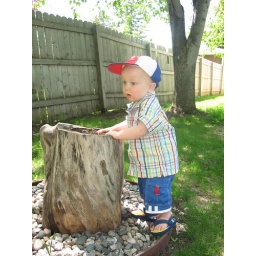
He loves to throw rocks in this tree stump.